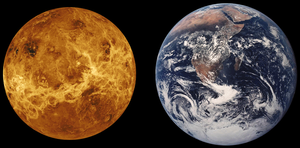
La colonisation de Vénus, la plus proche planète de la Terre, est une idée qui est à l'origine de plusieurs ouvrages de science-fiction datant de l'époque où les seules caractéristiques connues de Vénus pouvaient laisser penser que celle-ci était un lieu en partie favorable à la présence de l'homme. Les sondes spatiales ont permis de découvrir dans les années 1960 un environnement particulièrement hostile : températures très élevées, pression atmosphérique équivalente à celle des profondeurs océaniques, atmosphère dépourvue d'oxygène et de vapeur d'eau mais saturée de dioxyde de carbone et d'acides, absence de champ magnétique protecteur. Les spéculations concernant une colonisation future se sont tournées vers la Lune et surtout vers Mars. Toutefois, de nouveaux scénarios de colonisation ont été élaborés récemment reposant sur l'implantation de colonies « flottantes » situées dans la région occupée par les nuages les plus élevés et caractérisée par un milieu moins hostile.
Vénus est la deuxième planète du Système solaire par ordre d'éloignement au Soleil, et la sixième plus grosse aussi bien par la masse que le diamètre. Elle doit son nom à la déesse romaine de l'amour.